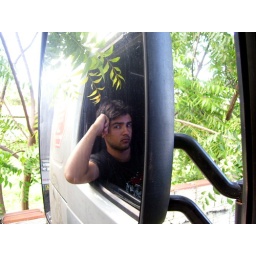
theres a boy in my mirror